Moshe Ha-Elion

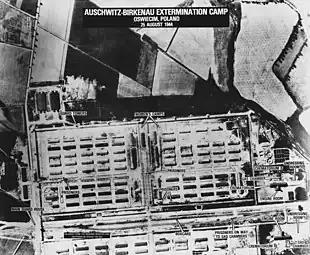
Photo of the Nazi extermination camp at Auschwitz-Birkenau, taken by a United States Army Air Force plane, 25 August 1944

Moshe Ha-Elion (26 February 1925 – 1 November 2022), also written Moshe Haelion, Moshe 'Ha-Elion, Moshé Ha-Elion, Moshé 'Ha-Elion, Moshé Haelyon, was a Holocaust survivor and writer. He survived Auschwitz, the death march, Mauthausen, , and Ebensee. He is the author of a memoir, מיצרי שאול (Meizarey Sheol), originally written in Hebrew and translated into English as "The Straits of Hell: The chronicle of a Salonikan Jew in the Nazi extermination camps Auschwitz, Mauthausen, Melk, Ebensee". He wrote three poems in Ladino based on his experience in the concentration camps and the death march: "La djovenika al lager", "Komo komian el pan", and "En marcha de la muerte", published in Ladino and Hebrew under the title "En los Kampos de la Muerte". Moshe Ha-Elion translated Homer's "Odyssey" into Ladino. He lived in Israel. He had two children, six grandchildren, and nine great-grandchildren.